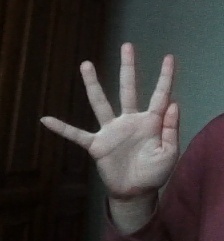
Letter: sheen